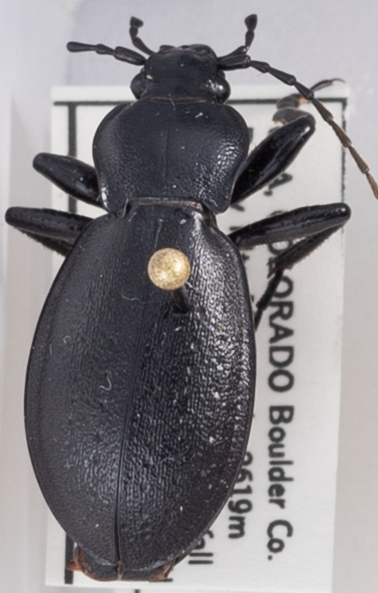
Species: Carabus taedatus
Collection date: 2022-05-24
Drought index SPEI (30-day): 0.264
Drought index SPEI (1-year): -1.064
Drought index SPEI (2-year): -1.16